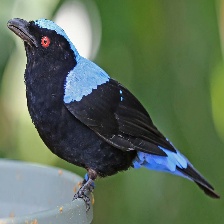
Species: FAIRY BLUEBIRD
Scientific name: IRENA